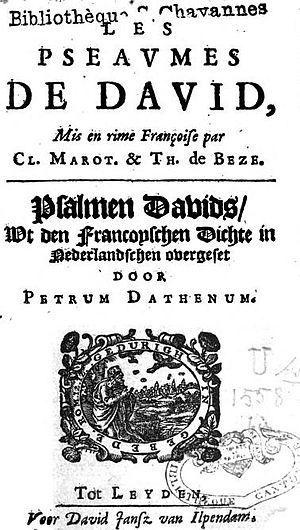
Les pseaumes de David mis en rime françoise: Psalmen Davids
Petrus, Pieter ou Peter Datheen, Daets, Daten, Daeten, Dathen, Dathenus, né à Casselbergh en 1531 aux anciens Pays-Bas et mort à Elbing le 17 mars 1588, est un prédicant qui a joué un rôle majeur dans la Réforme protestante des anciens Pays-Bas.